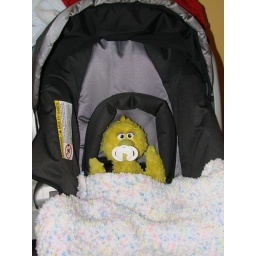
Baby Big Bird in Isaac's car seat